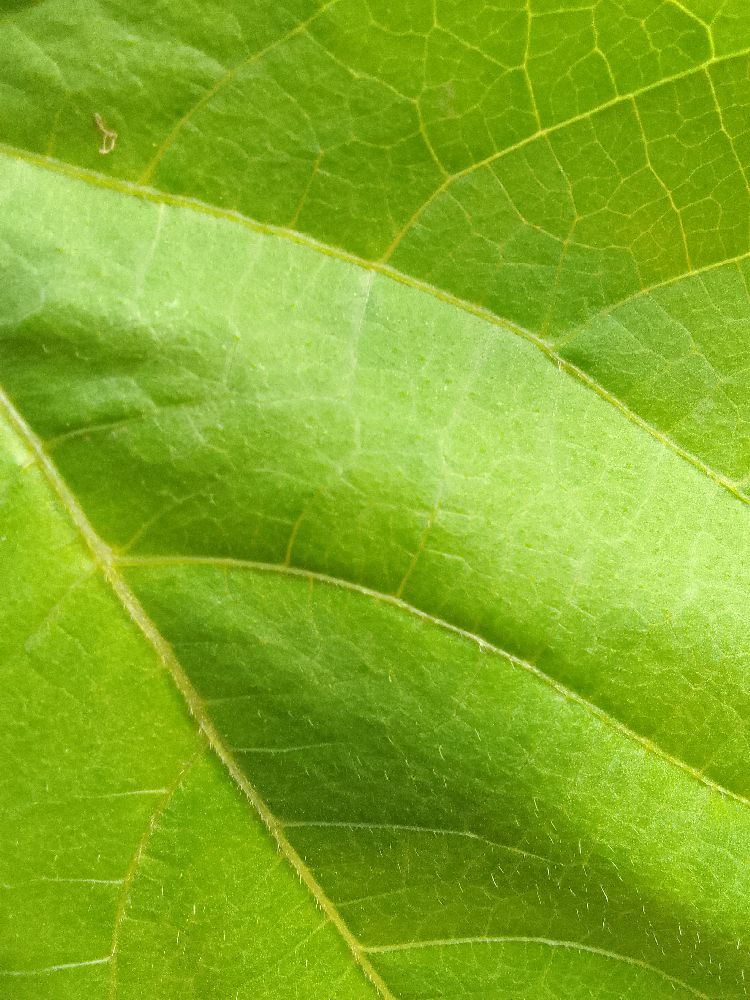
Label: healthy